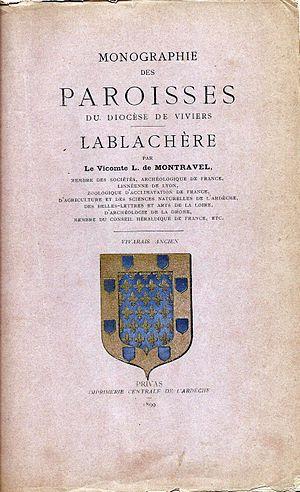
Couverture d'une monographie sur la commune de Joyeuse dans le département français de l'Ardèche par le Vicomte de Montravel éditée en 1890 par la Revue du Vivarais.
Joyeuse est une commune française, située dans le département de l’Ardèche en région Auvergne-Rhône-Alpes.